Palazzo Branconio dell'Aquila

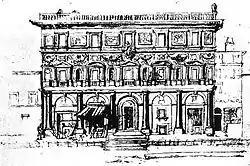
Sketch of the palazzo by Giambattista Naldini (c. 1560)

The Palazzo Branconio dell'Aquila is a lost palace in the "rione" Borgo of Rome (west of Castel Sant'Angelo), designed by Raphael for Giovanbattista Branconio dell'Aquila, a papal advisor and goldsmith.